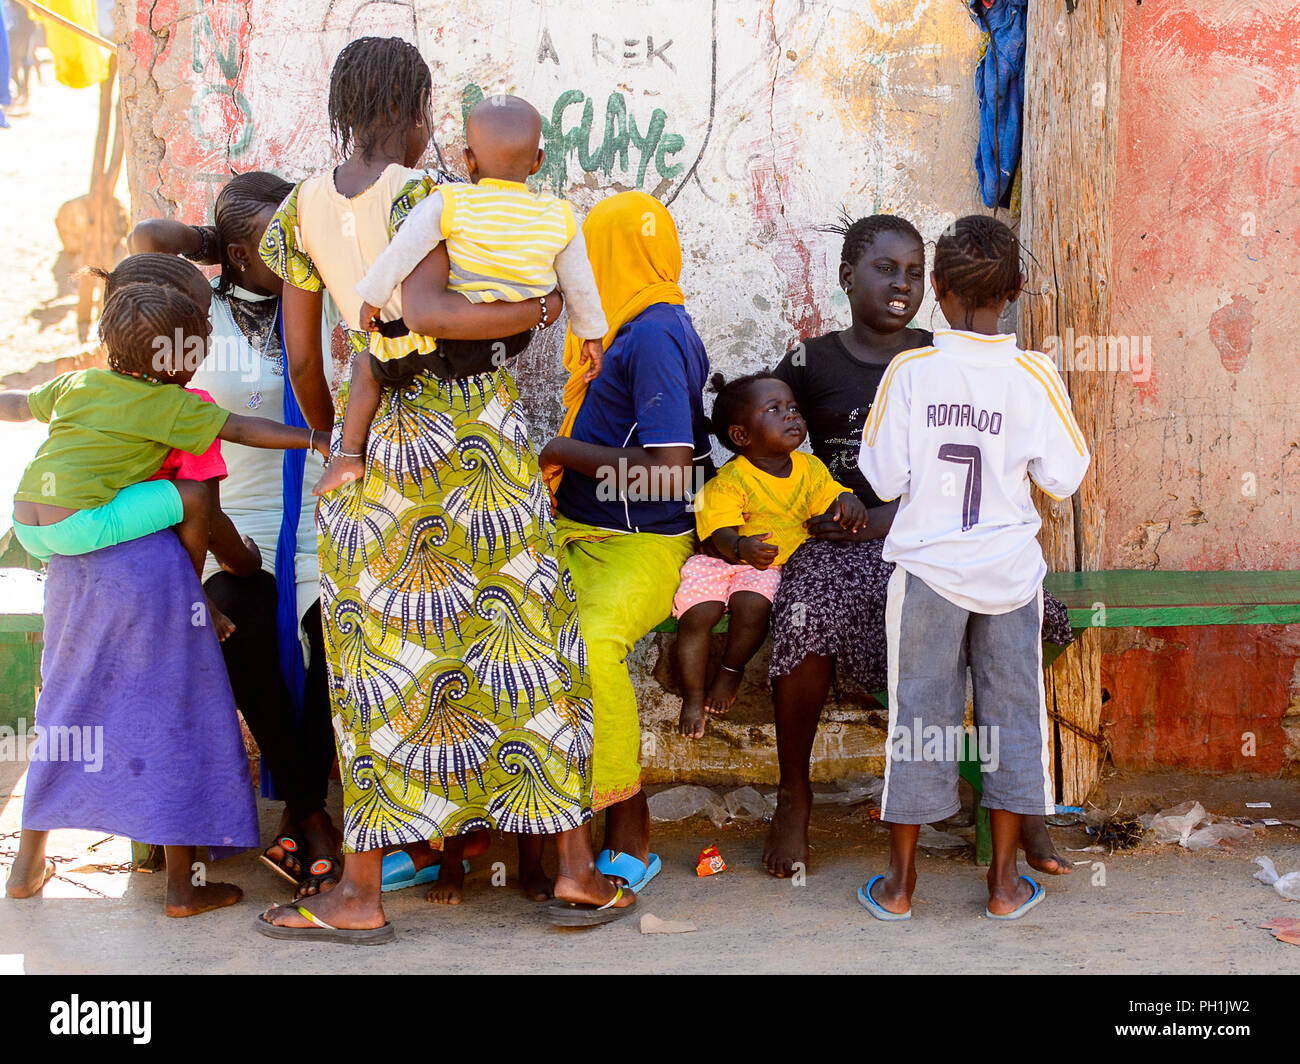
Nataal bii nag moom, ay xale ñoo ci nekk. Xale yi nag am na xale yu ndaw ak xale yu mag. Am na xale yoo xam ne dañ leen a fob, ñu toog ci benn bã, bã bu wertë. Am potu ndox bu nekk seen wet, am mbuus yuy taxawaalu ci suuf.